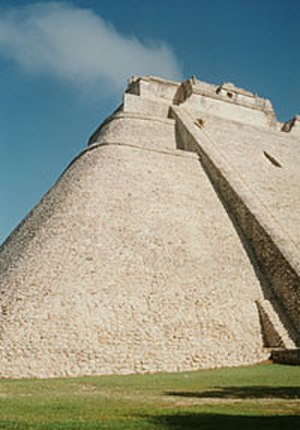
Uxmal
Adivino, en person næsten ved toppen holder fast i en kæde, der løber langs de (ganske stejle) trin
Uxmal er en stor præcolumbiansk mayaruinby i staten Yucatán i Mexico. Den ligger 78 km syd for Mérida. 15 km syd-sydøst for byen Muna.